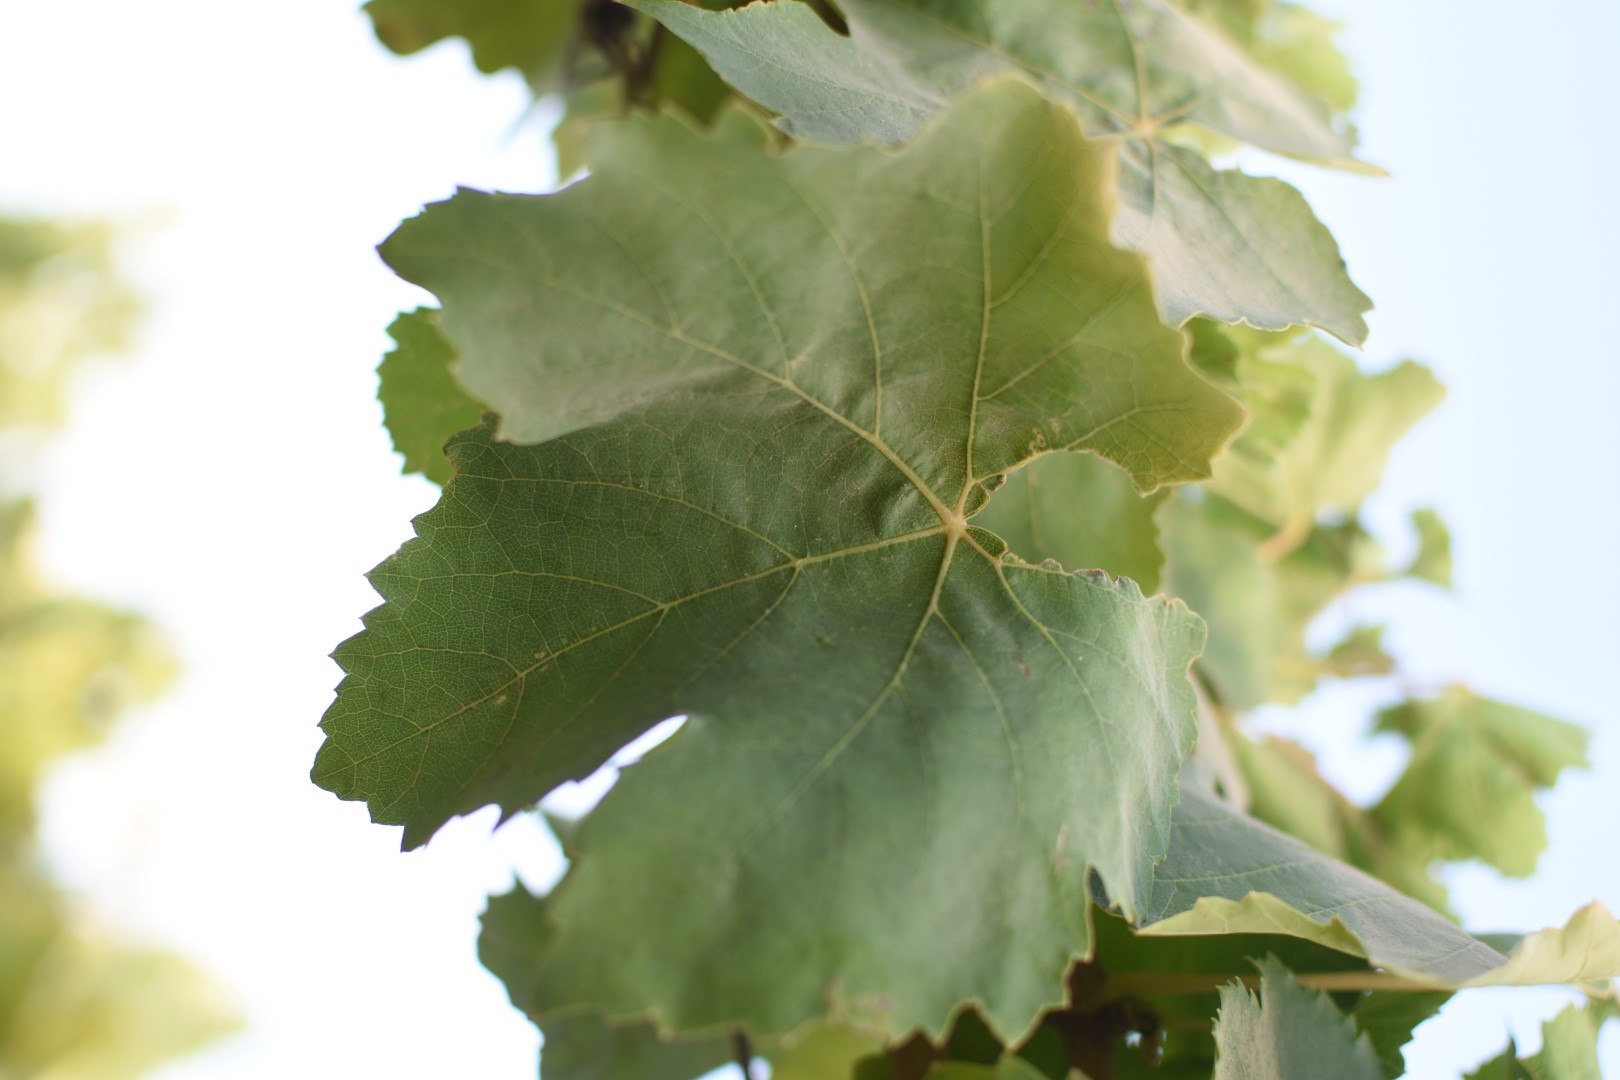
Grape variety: Thompson Seedless